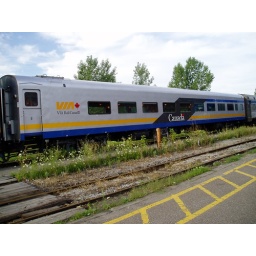
VIA lounge car Glenfraser in Niagara Falls